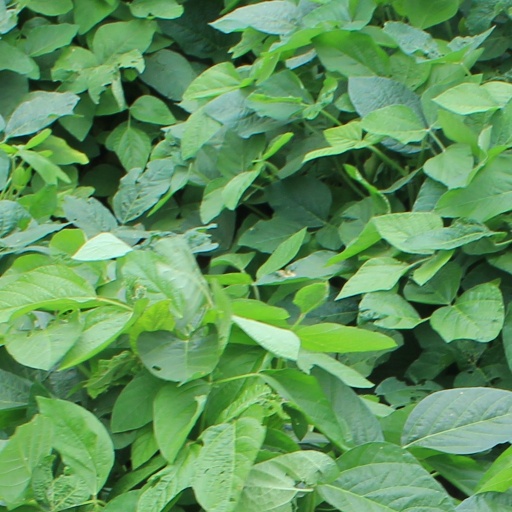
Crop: soybean